Imre E. Quastler

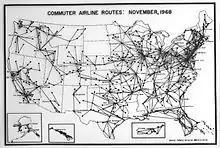
U. S. Commuter Airline Network in 1968

Imre E. Quastler has published seventeen books and monographs and he has written twenty professional articles, reviews, and book chapters. Among his articles, he feels that those published by the journal Kansas History are his most important. Quastler's latest book is "Unusual Airlines and Airliners: A Photo Journal". The author describes the book as consisting “primarily of more than 200 unusual airline and airliner photos taken by the author since 1969. The subjects range from commuter airliners, often photographed at unusual locations, to jumbo jets. They also range from airlines and services that lasted only a matter of months, to those of longer standing but which are probably unfamiliar to the average reader, whether in the United States, Canada, or elsewhere. Short essays describe the content and setting of each photograph.”